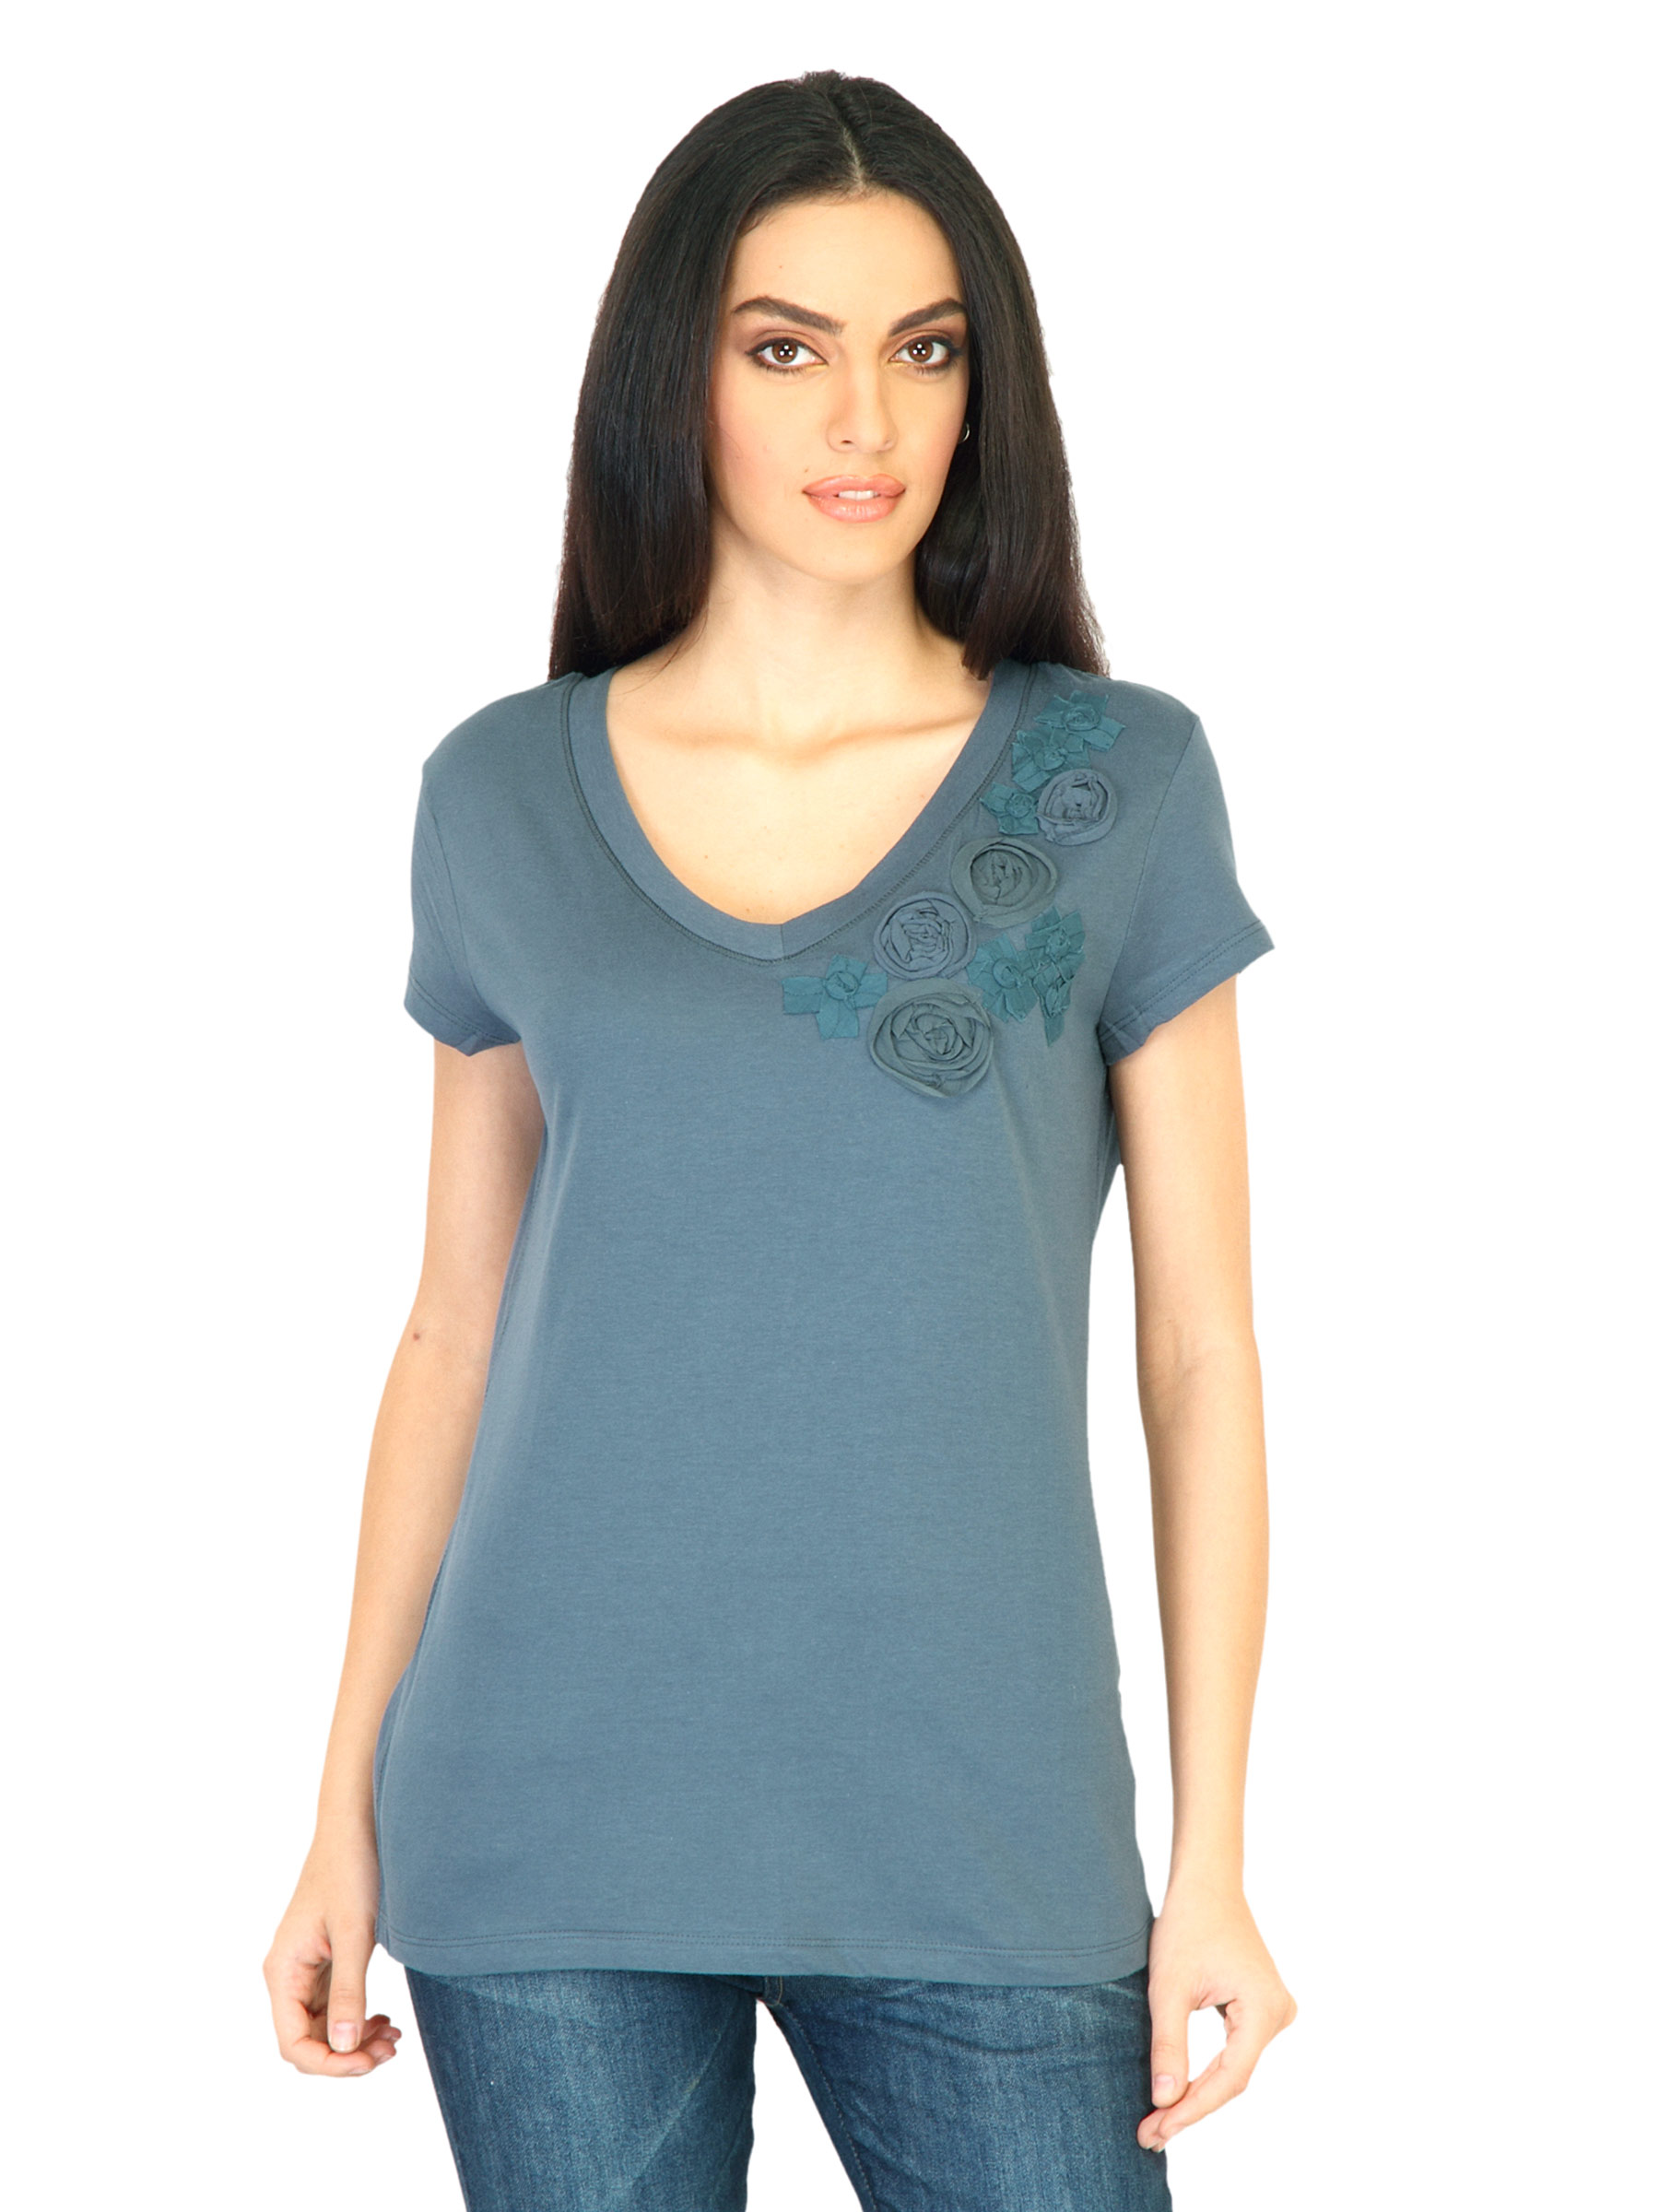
United Colors of Benetton Women Solid Blue Tops
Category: Apparel / Topwear / Tops
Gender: Women
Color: Blue
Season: Fall 2011
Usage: Casual